Islam in China

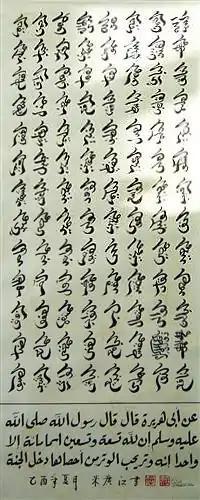
99 names of Allah, in Chinese Sini

When the People's Republic of China was established in 1949, Muslims, along with all other religions in China, suffered repression especially during the Cultural Revolution (1966–1976). Islam, like all religions including traditional Chinese religion, was persecuted by the Red Guards who were encouraged to smash the Four Olds. Numerous places of worship, including mosques, were attacked.